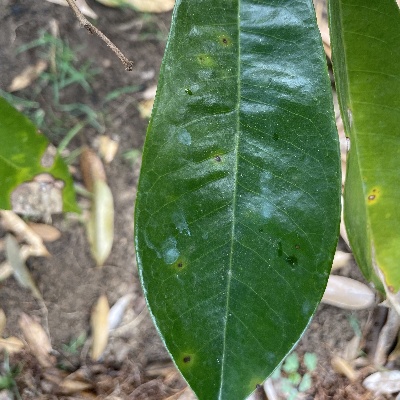
Label: Leaf_Phomopsis